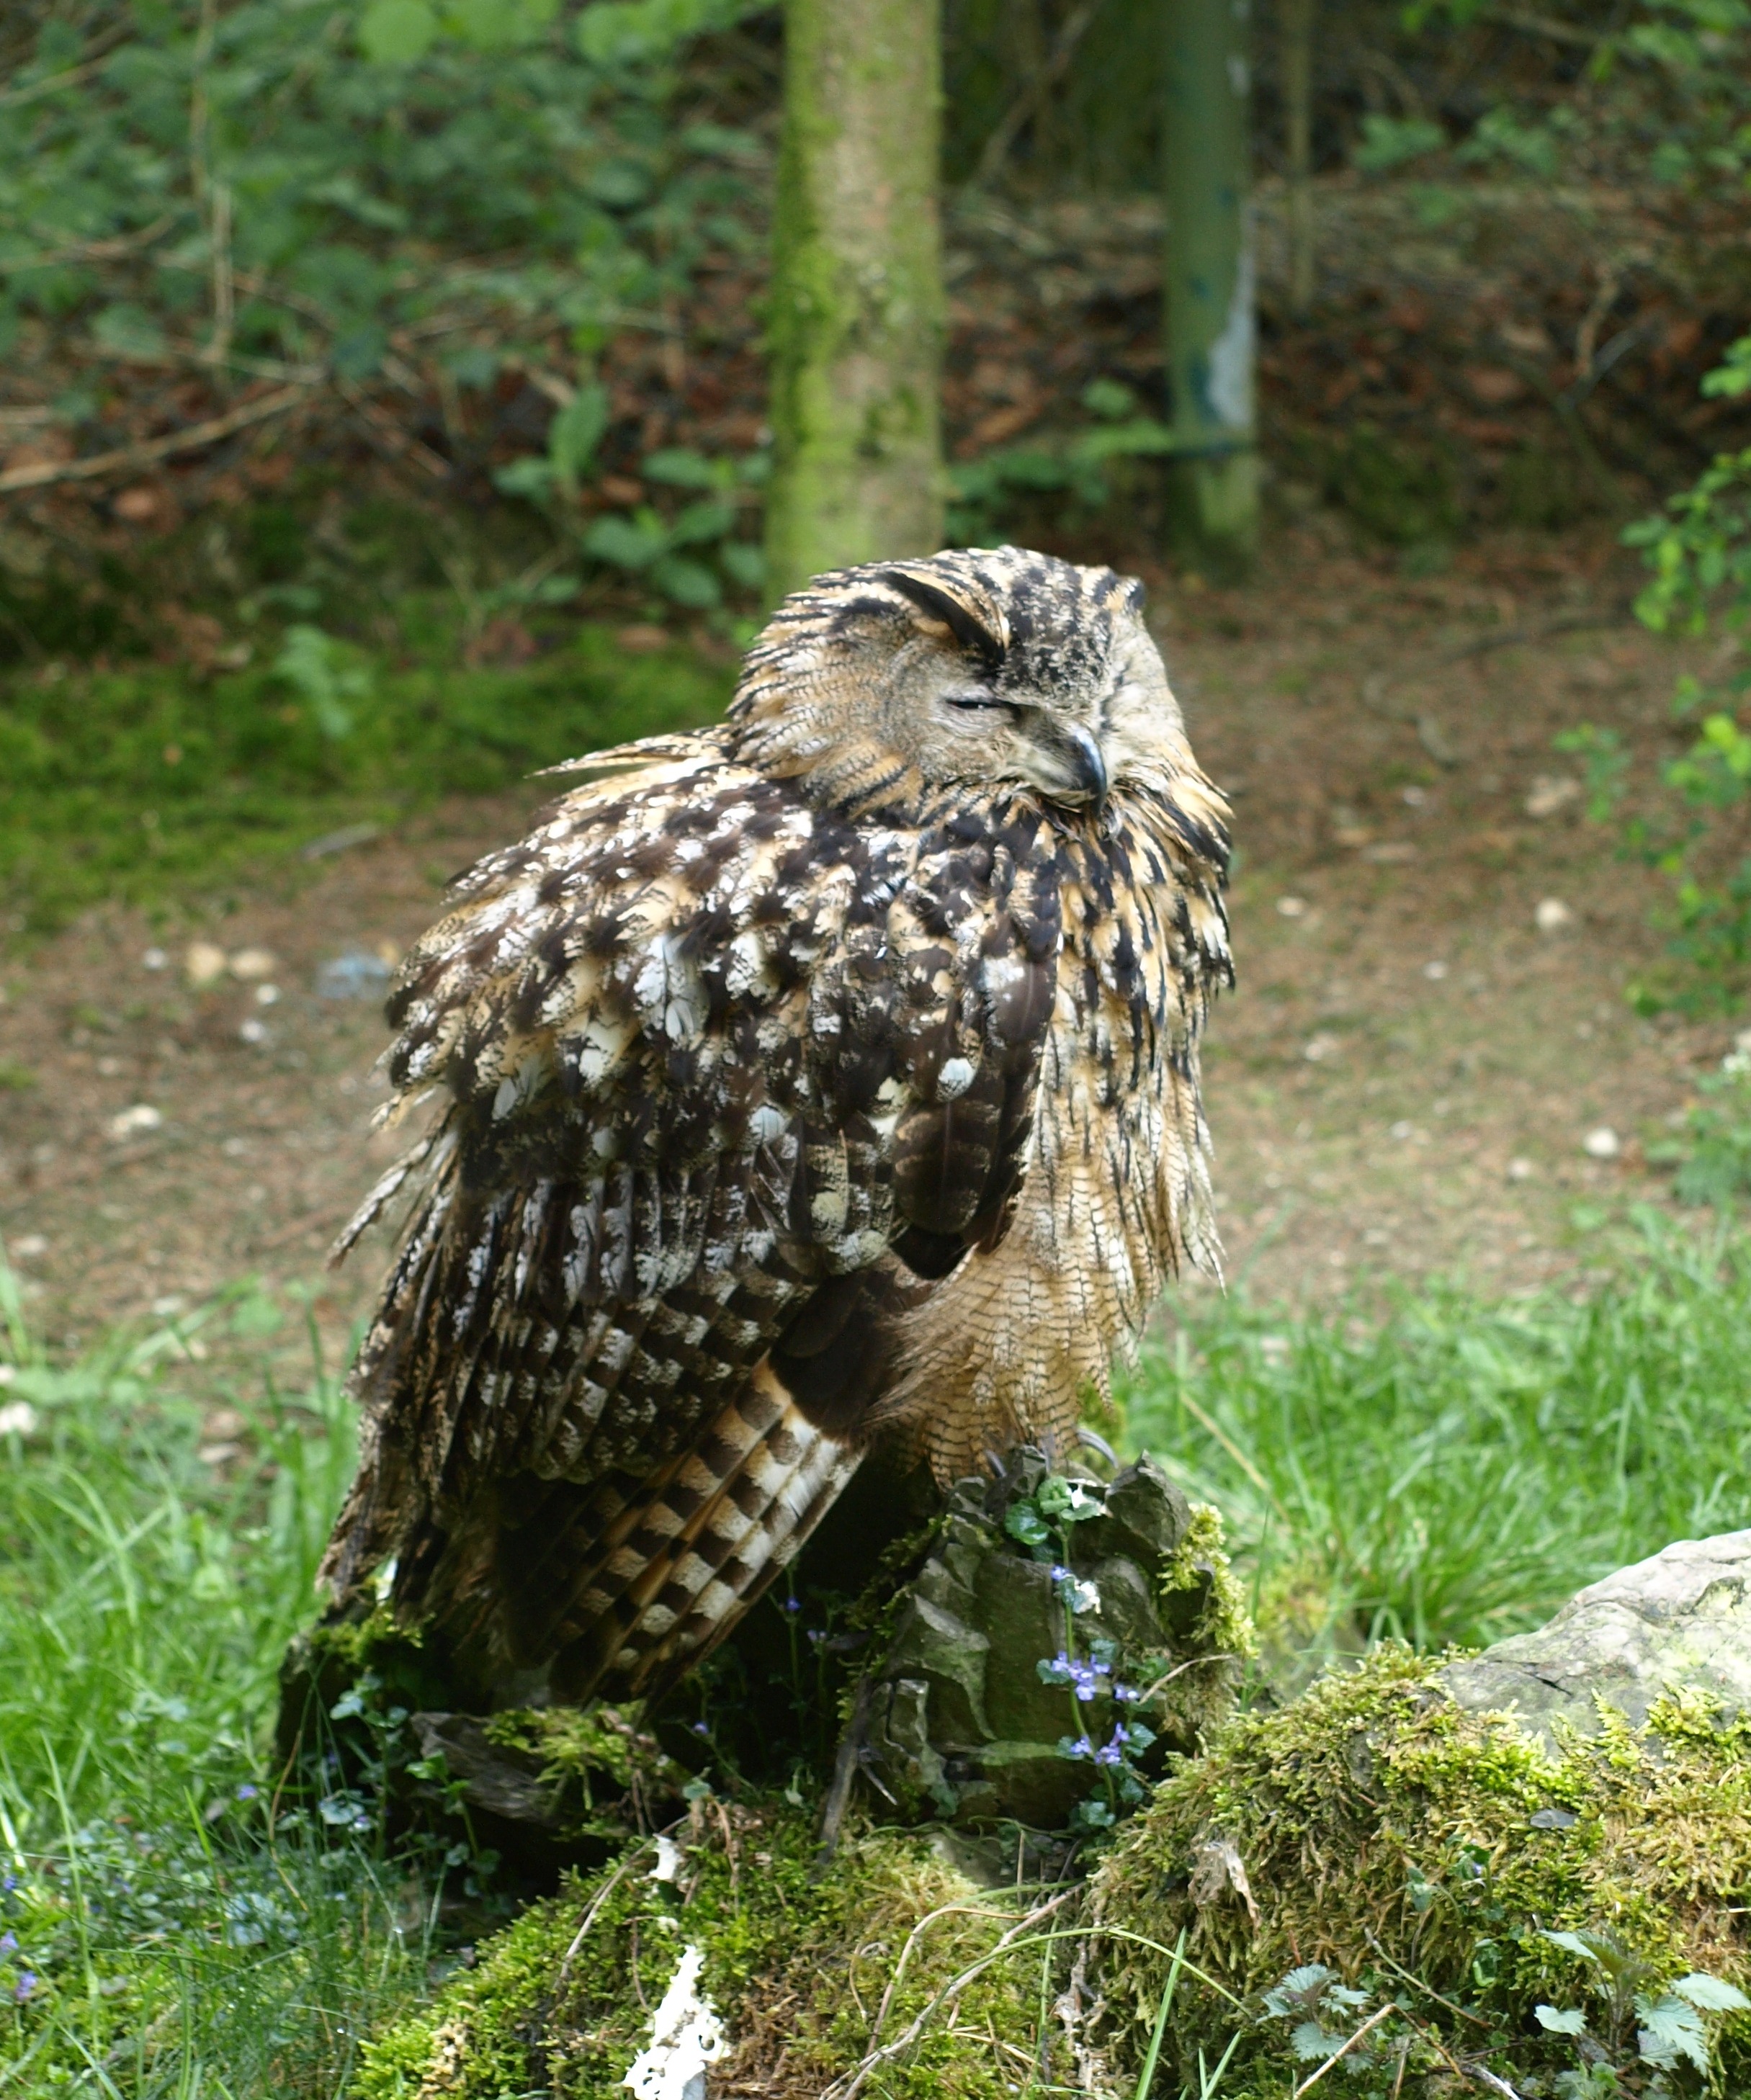
bird, wildlife, zoo, beak, hawk, owl, fauna, bird of prey, vertebrate, doze, eagle owl, night active, ruffed grouse